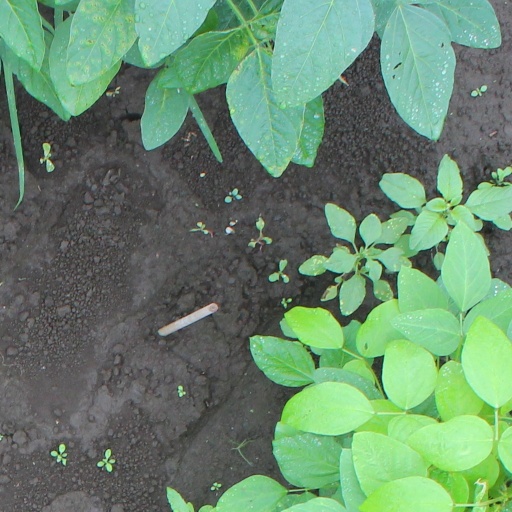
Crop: soybean